Goetia

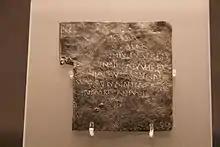
One of the 130 Bath curse tablets. The inscription in British Latin translates as: "May he who carried off Vilbia from me become liquid as the water. May she who so obscenely devoured her become dumb."

Christopher A. Faraone writes that "In Late Antiquity we can see that a goddess invoked as Hecate Ereshkigal was useful in both protective magic and in curses. [...] she also appears on a number of curse tablets [...]" Robin Melrose writes that "the first clear-cut magic in Britain was the use of curse tablets, which came with the Romans.